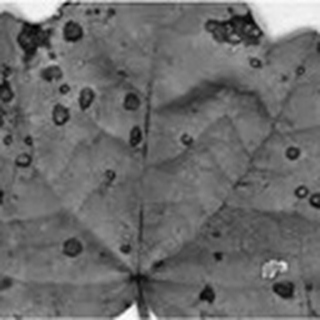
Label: cotton_target_spot